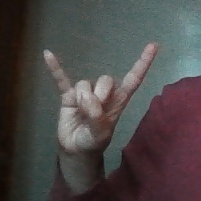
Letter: la